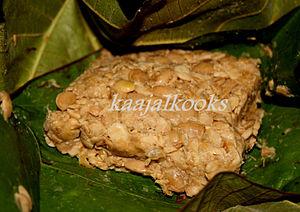
Le kinema est un plat populaire de Gorkha. Il est composé de soja qui a été fermenté par des lactobacilles.